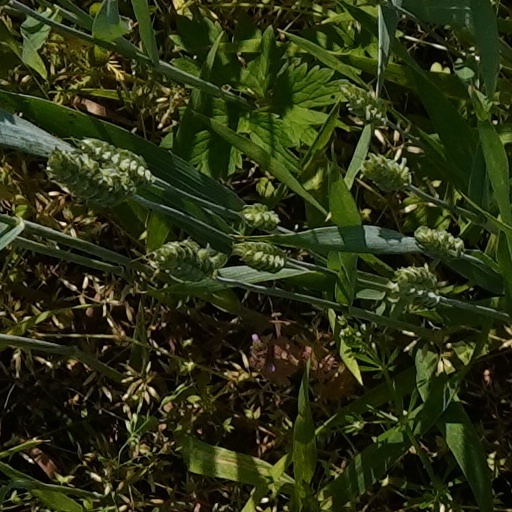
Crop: wheat